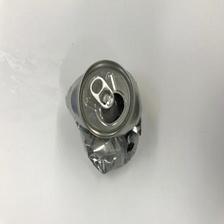
Label: cans